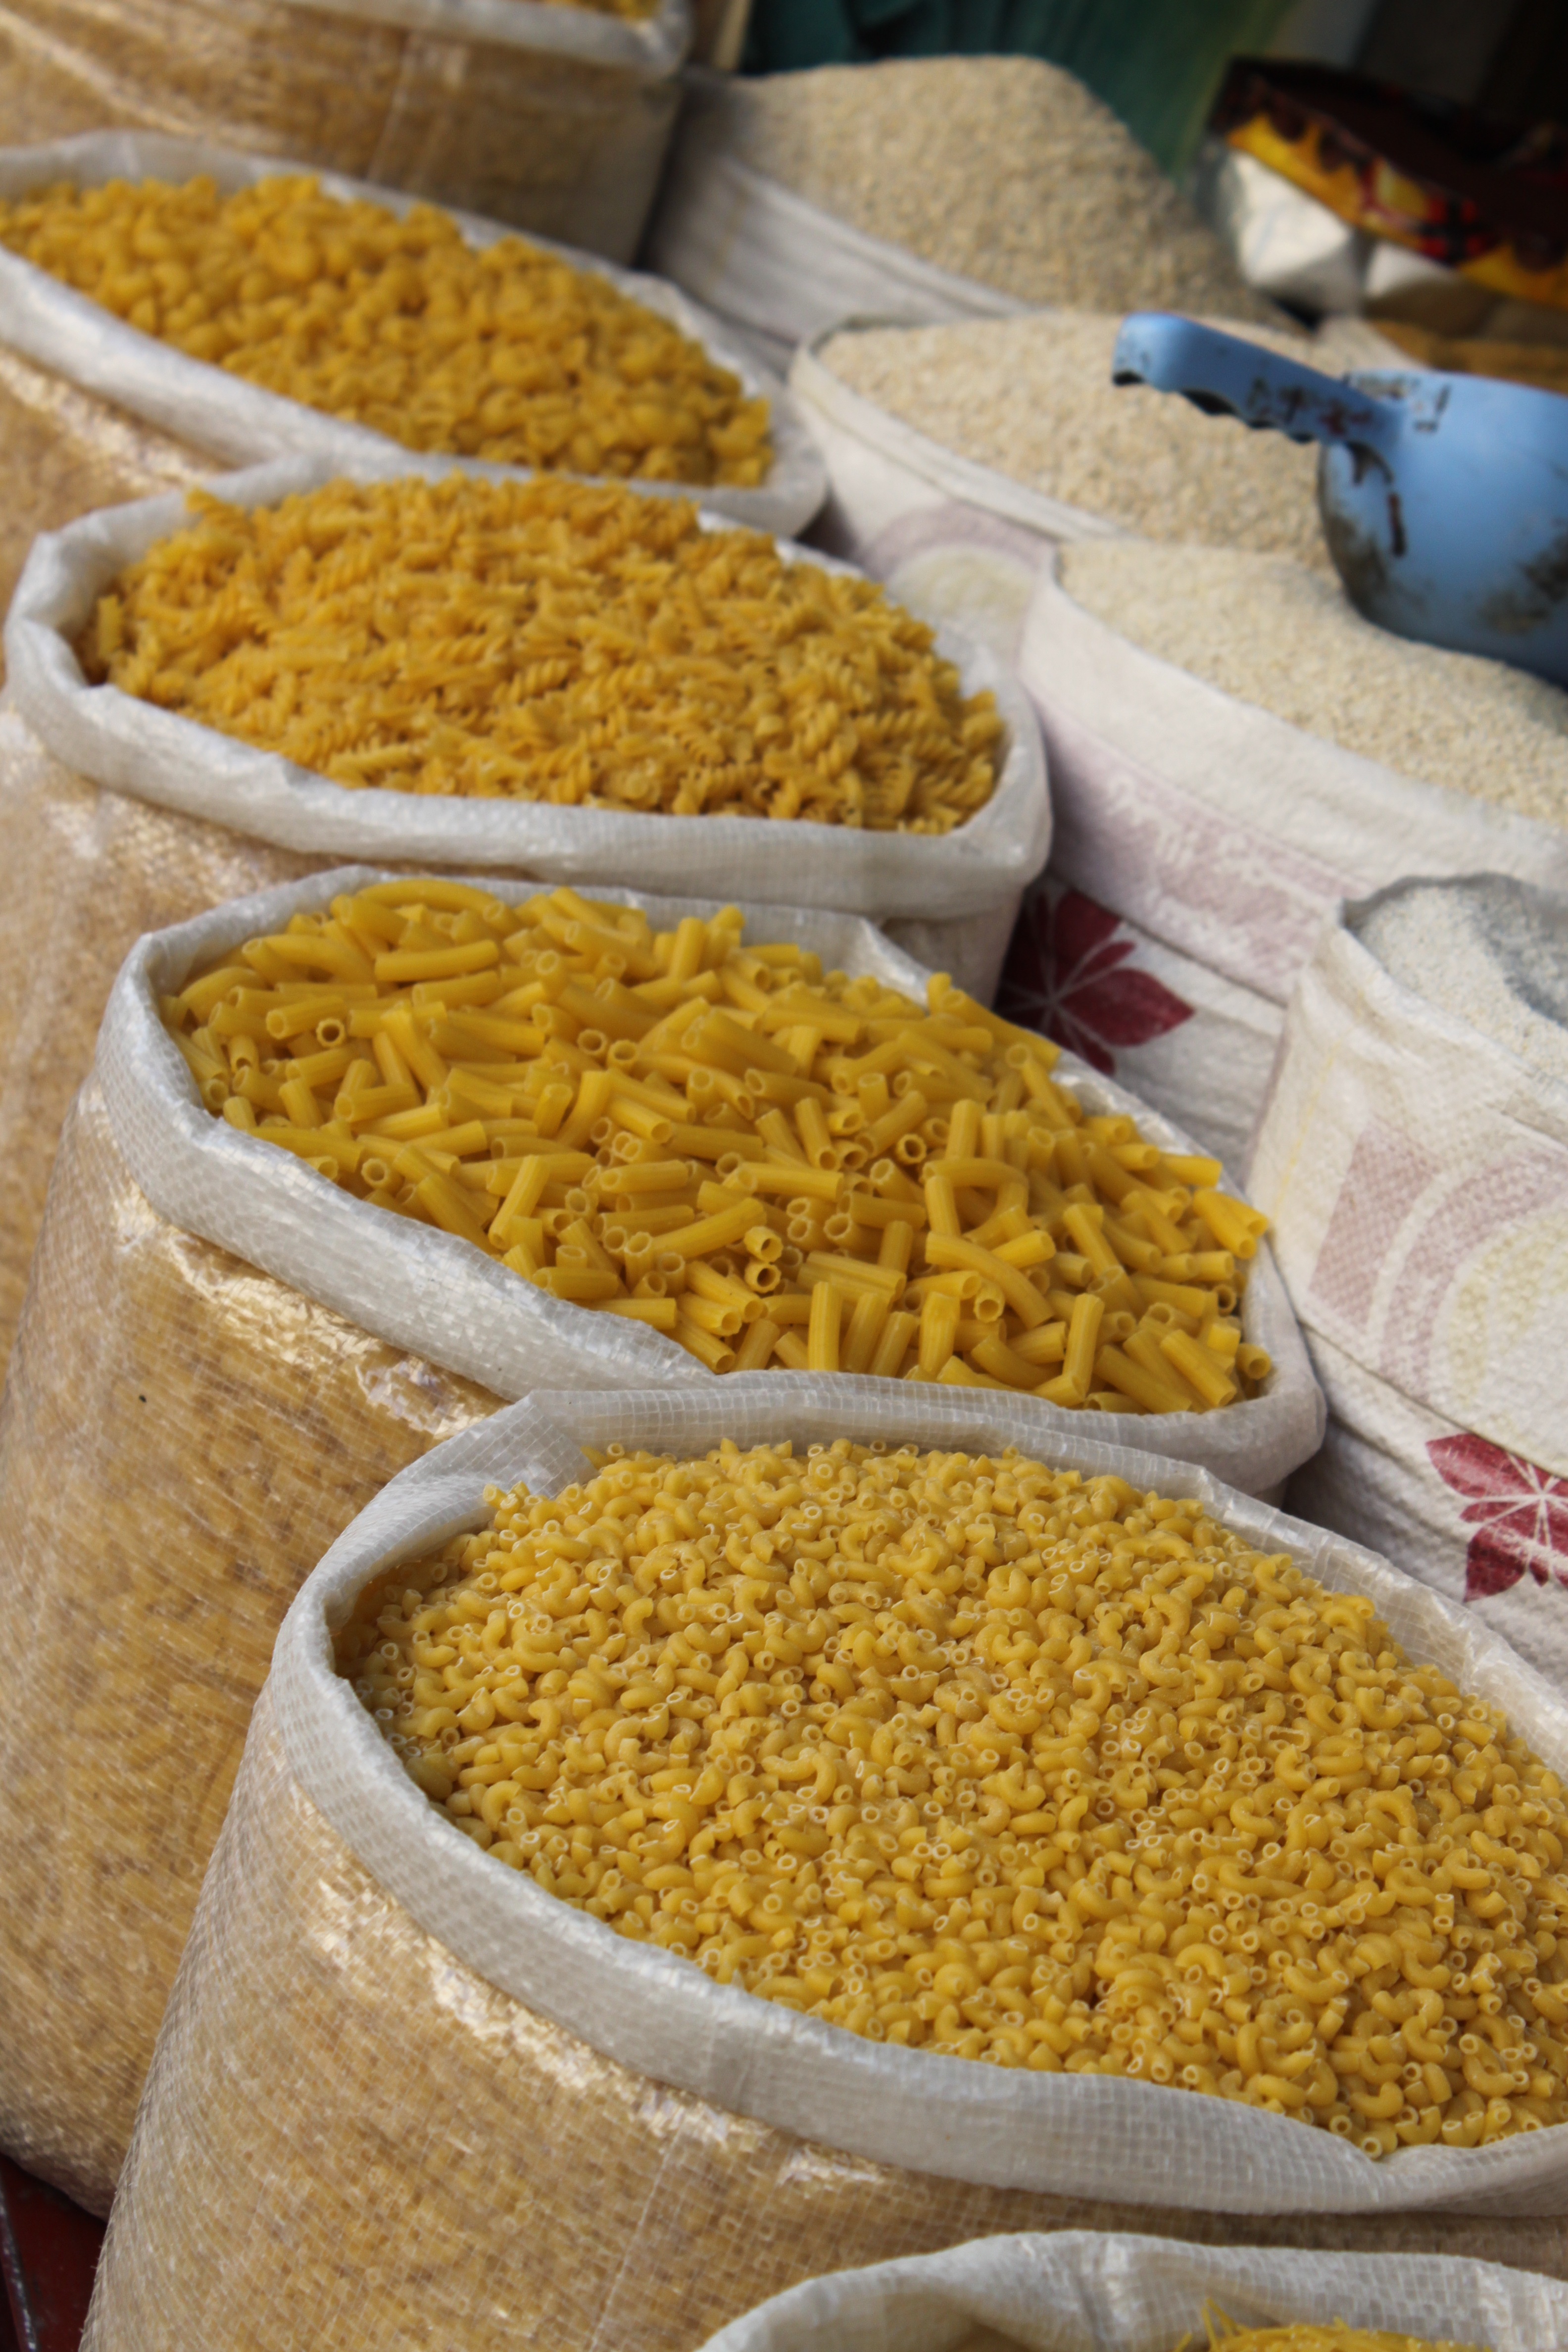
plant, fruit, dish, food, produce, crop, seeds, nuts, spices, morocco, herbs, flavor, flowering plant, grass family, land plant